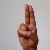
The image shows a hand gesture representing the letter 'U' in Indian Sign Language.